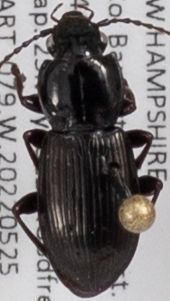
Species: Pterostichus pensylvanicus
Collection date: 2022-05-25
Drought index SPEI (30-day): -0.8
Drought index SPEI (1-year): -0.54
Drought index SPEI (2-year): -1.45